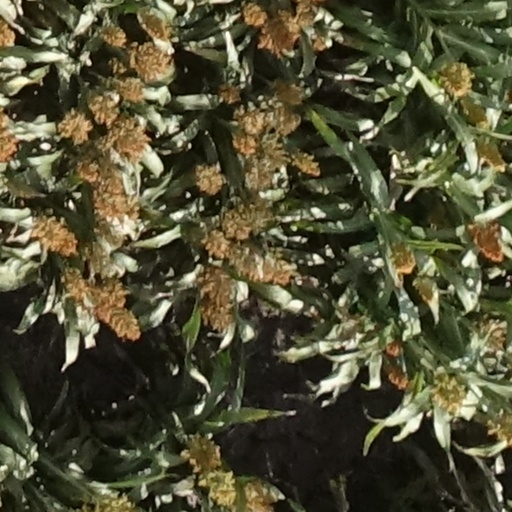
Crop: sorghum